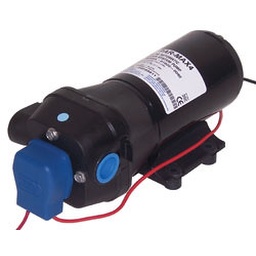
This is the pump we put in on the boat to provide running water